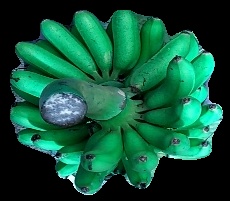
Variety: rasbale
Grade: grade1